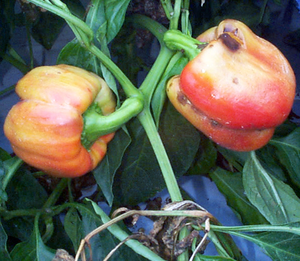
Le virus de la marbrure légère du piment est une espèce de phytovirus du genre Tobamovirus, famille des Virgaviridae, à répartition cosmopolite, qui infecte les espèces de plantes du genre Capsicum. Comme tous les Tobamovirus, c'est un virus à ARN monocaténaire à polarité positive. Les symptômes typiques provoqués par ce virus, variables selon les cultivars, sont une chlorose des feuilles, le rabougrissement de la plante et une déformation des fructifications.